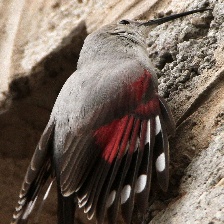
Species: WALL CREAPER
Scientific name: TICHODROMA MURARIA